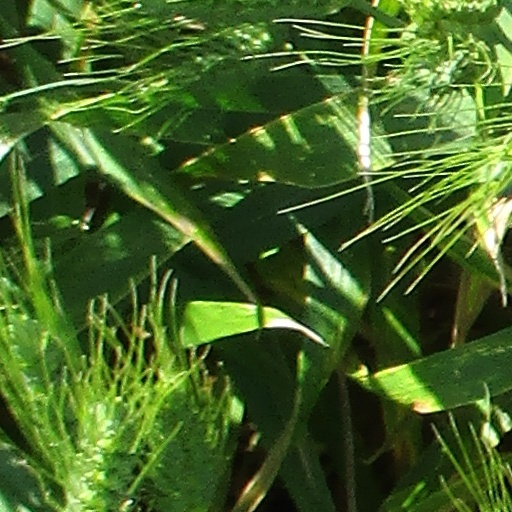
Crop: wheat